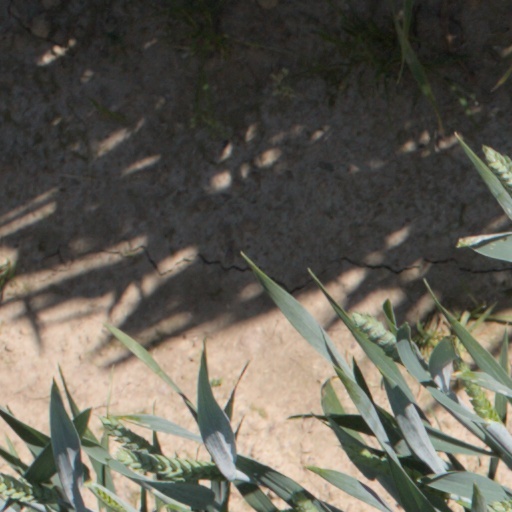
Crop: wheat